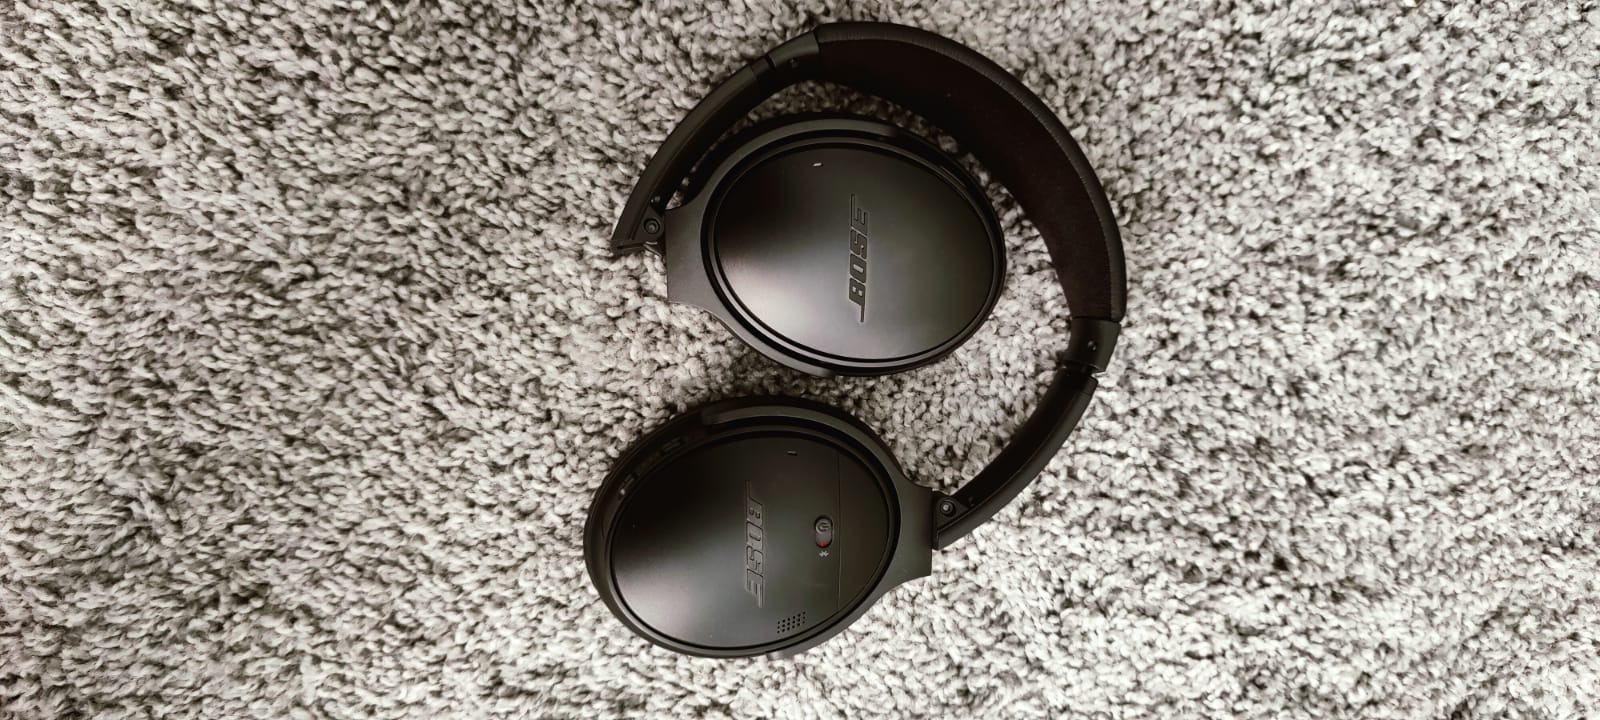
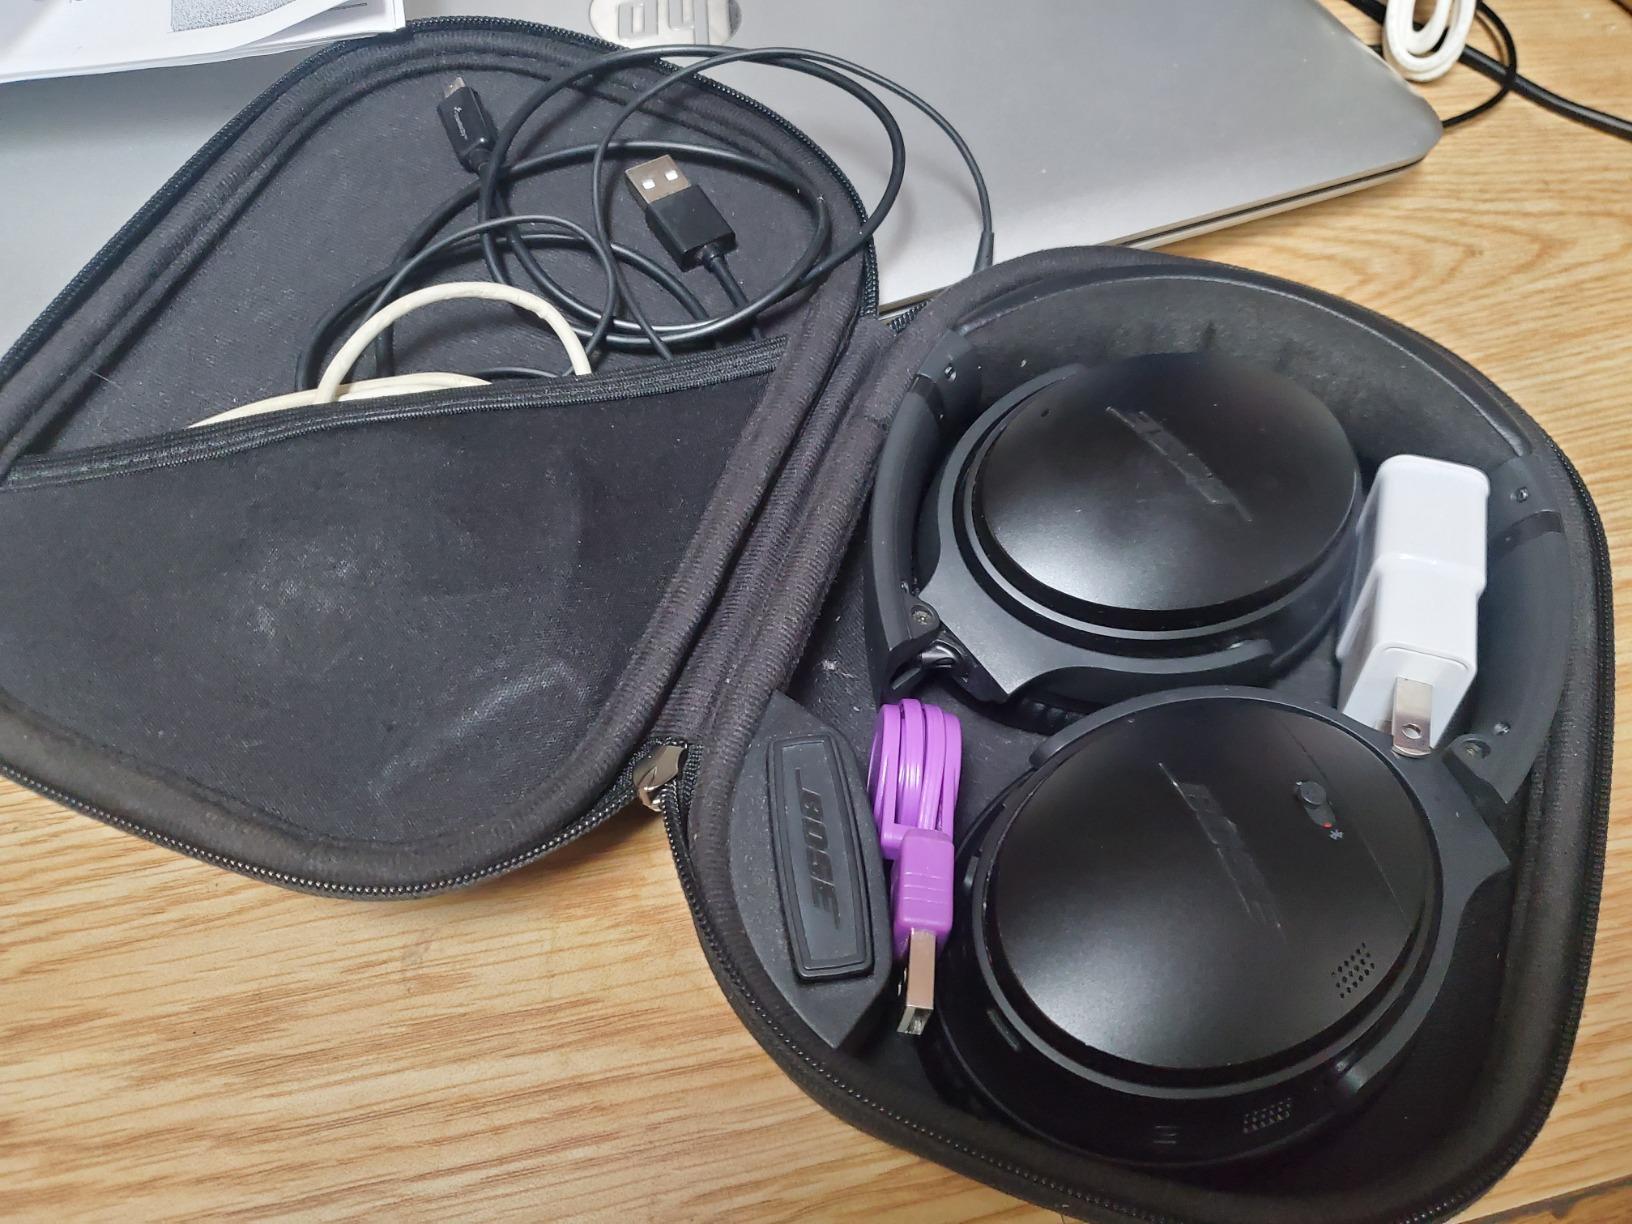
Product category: headphones
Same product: yes